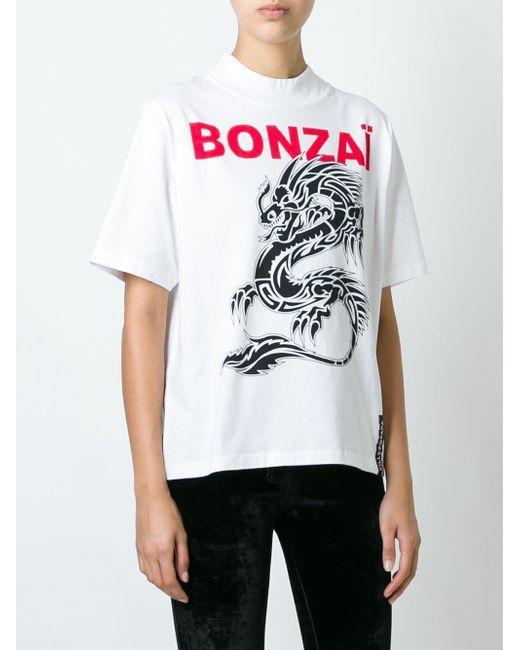
Bedrucktes weißes T-Shirt mit halben Ärmeln für Damen